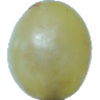
Label: Grape White 1